Political activity of the Catholic Church on LGBTQ issues

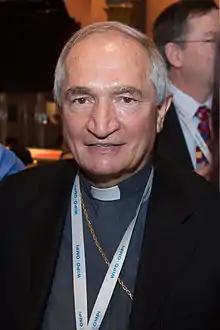
Archbishop Tomasi expressed concern that a UN resolution marked the start of a move to "insert gay rights in the global human rights agenda."

In 2008, the Holy See, as an observer at the United Nations, called for an end to unjust discrimination and criminal penalties directed against homosexuals. They have opposed, however, a U.N. resolution against violence, discrimination, and criminalization of LGBTQ people, saying that the wording of the resolution "goes well beyond the above-mentioned and shared intent" of eliminating discrimination and would pressure countries into legalizing gay marriage.